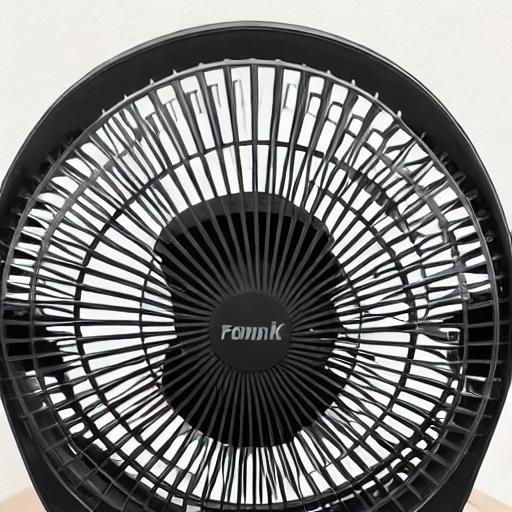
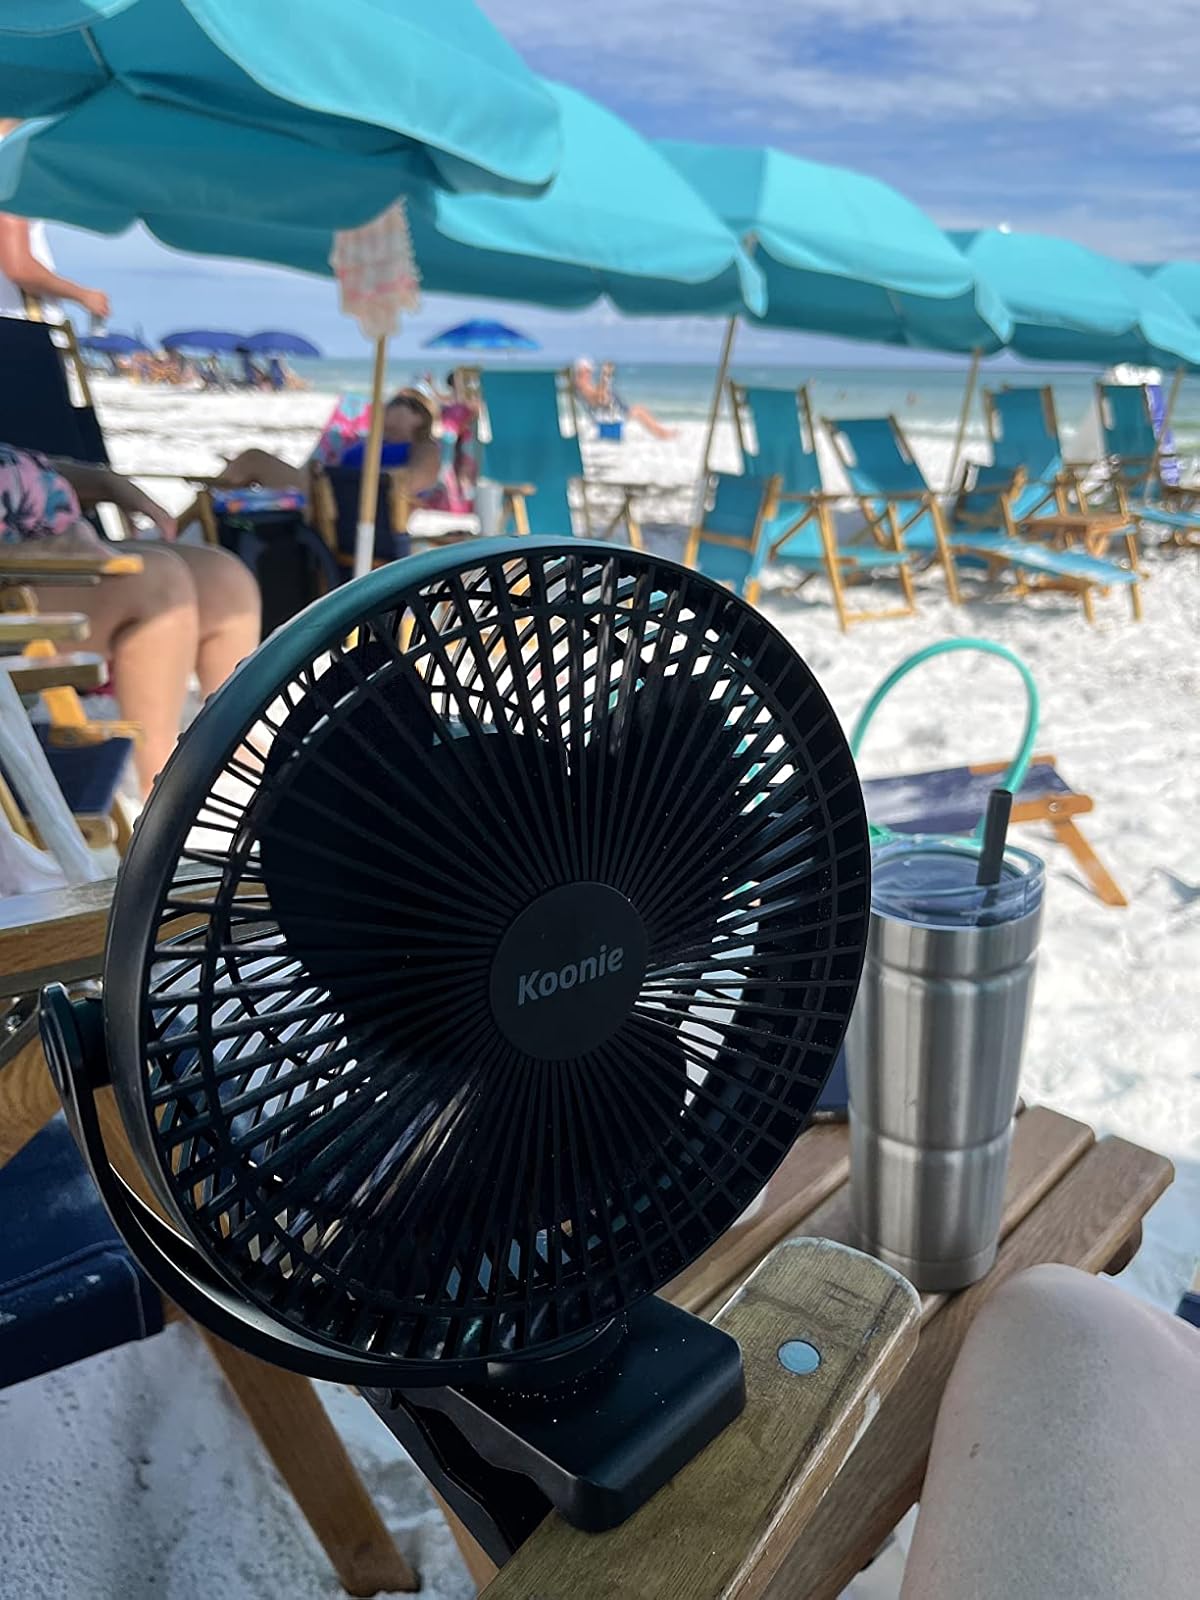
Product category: fan
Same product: no